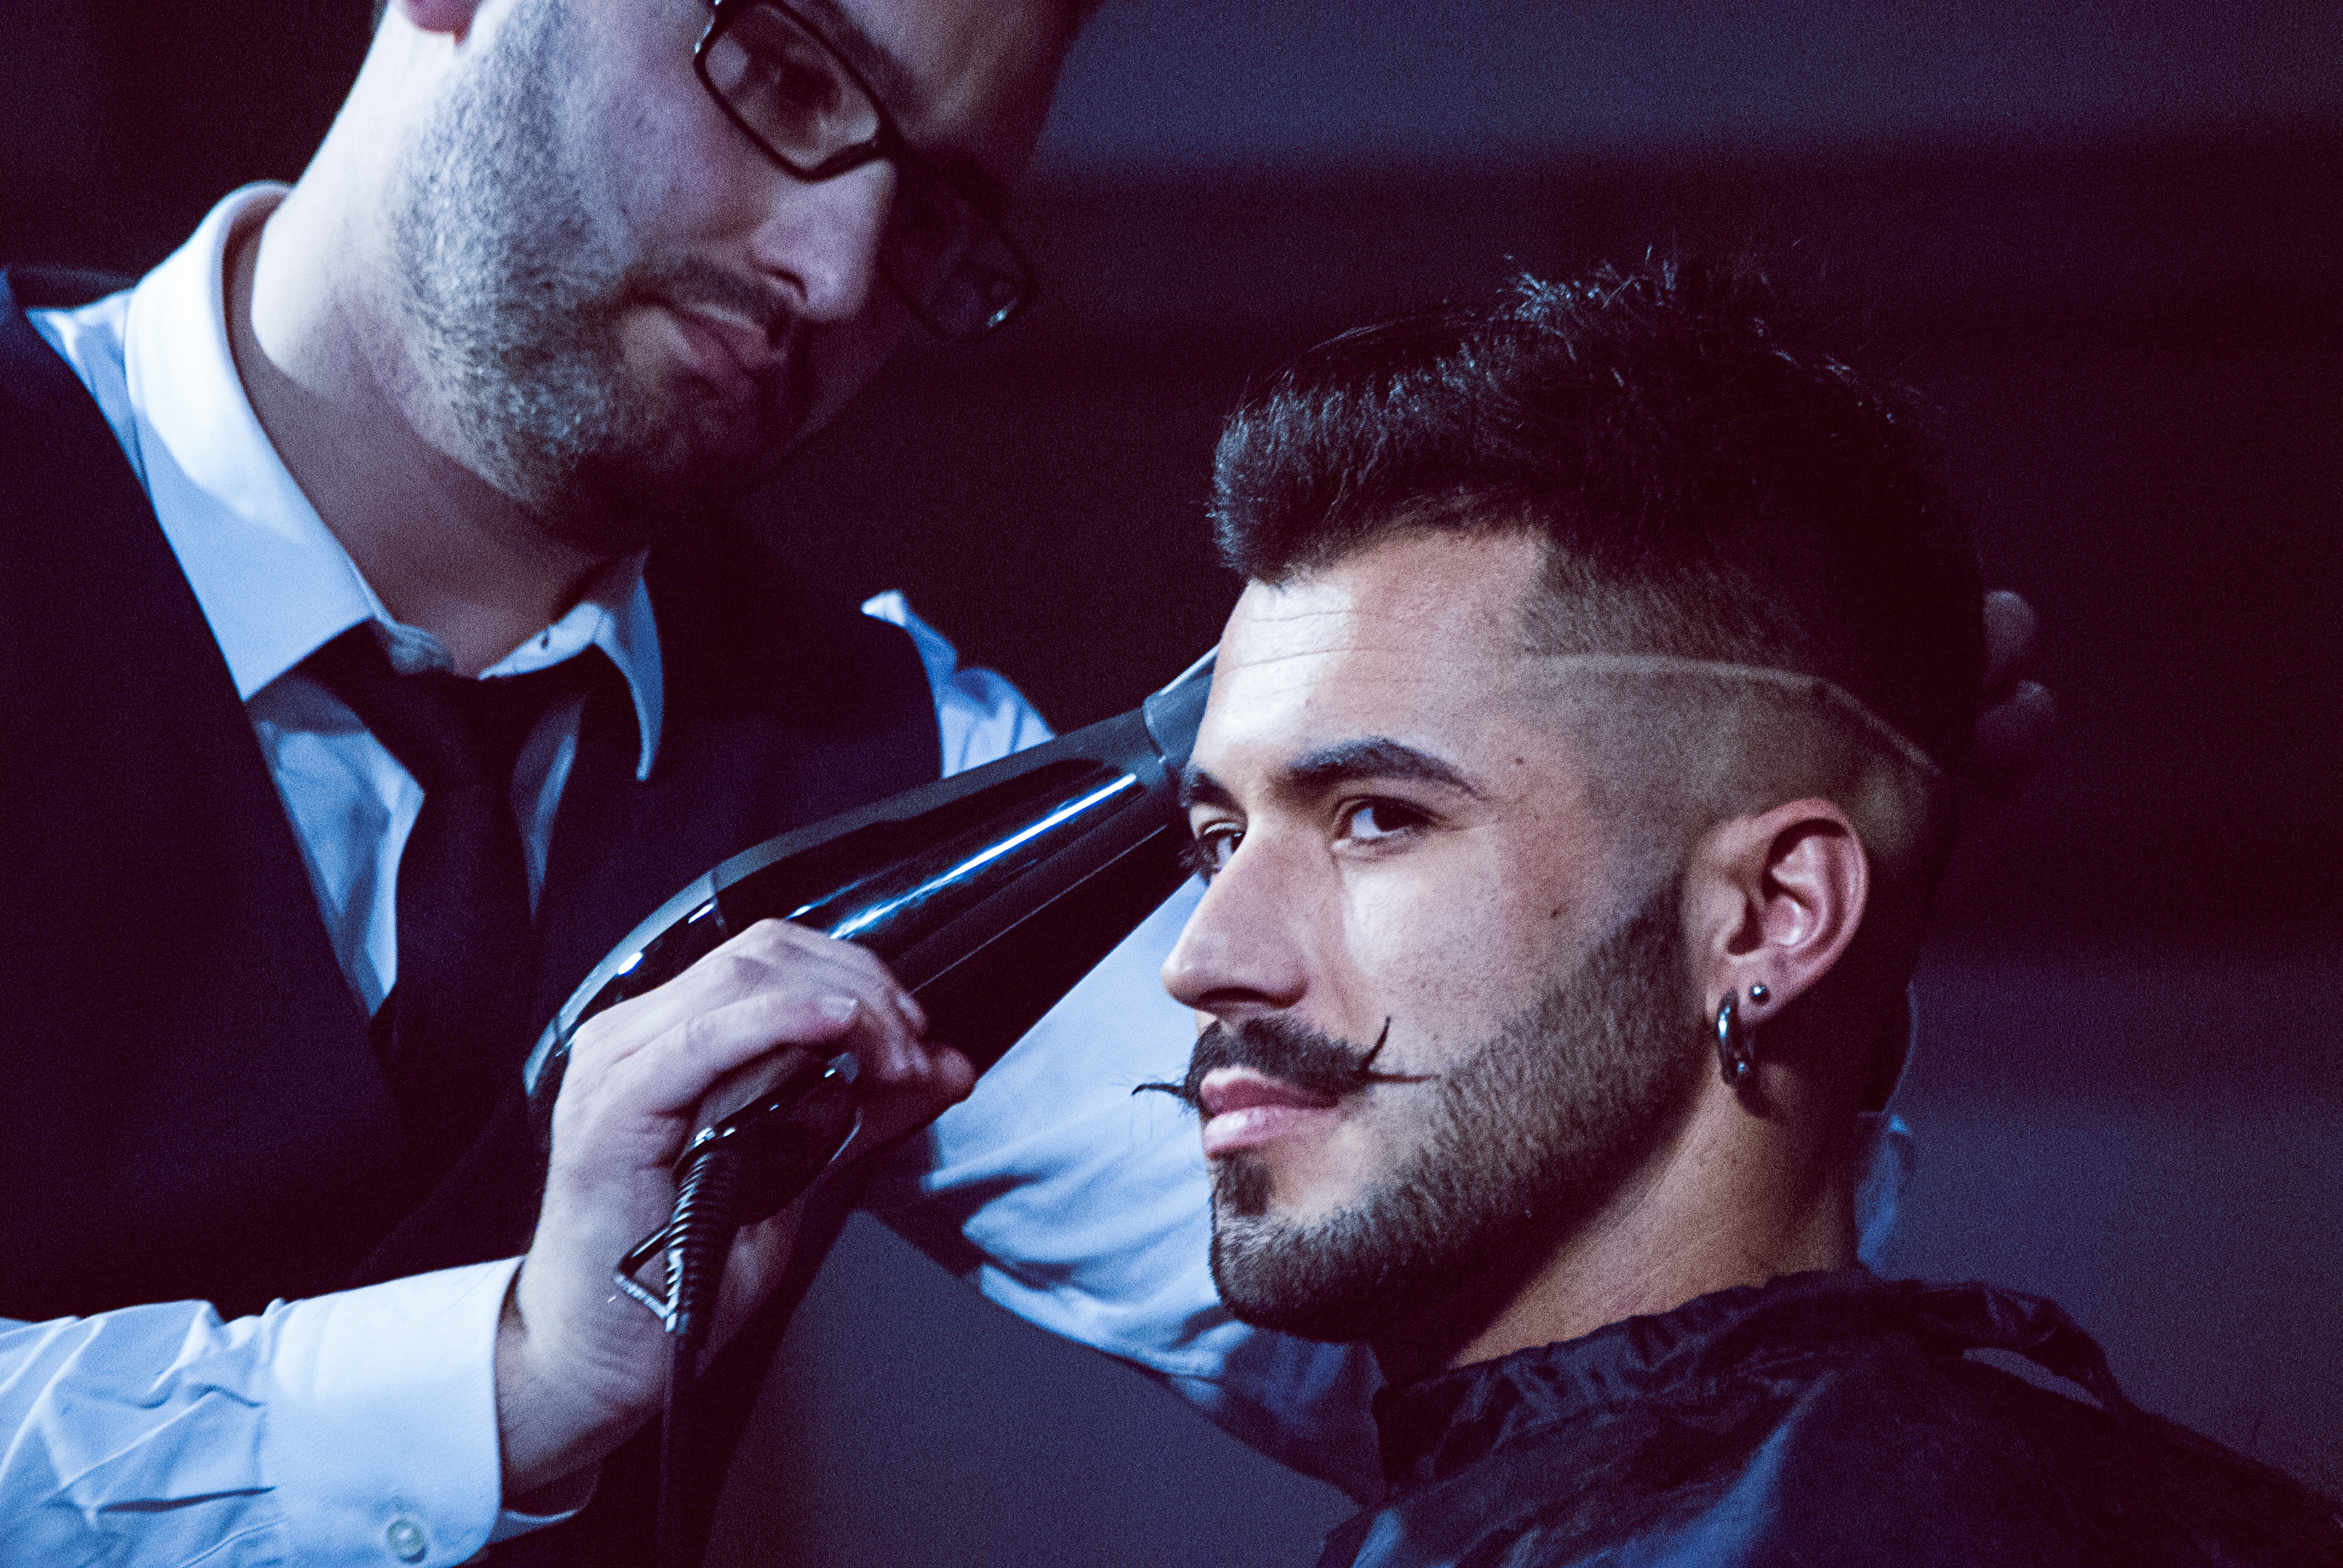
man, person, hair, male, model, cut, men, singing, presentation, hairdresser, cosmetics, expocosm tica, facial hair